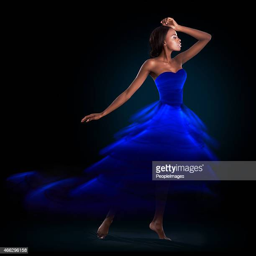
all eyes on me and this dress !